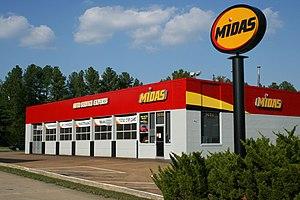
Midas est une entreprise d'entretien et de réparation rapide automobile d'origine américaine.
Un atelier de réparation automobile, communément appelé « garage », est une entreprise effectuant l'entretien courant et la réparation des véhicules automobiles, principalement la mécanique et la carrosserie, associé souvent avec la vente de carburant et de véhicules neufs ou d'occasion.